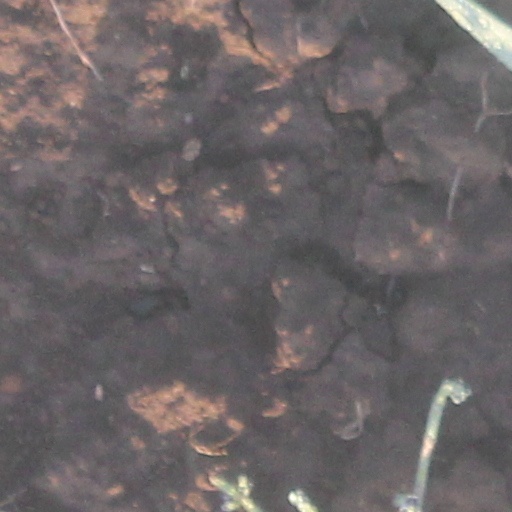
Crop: wheat